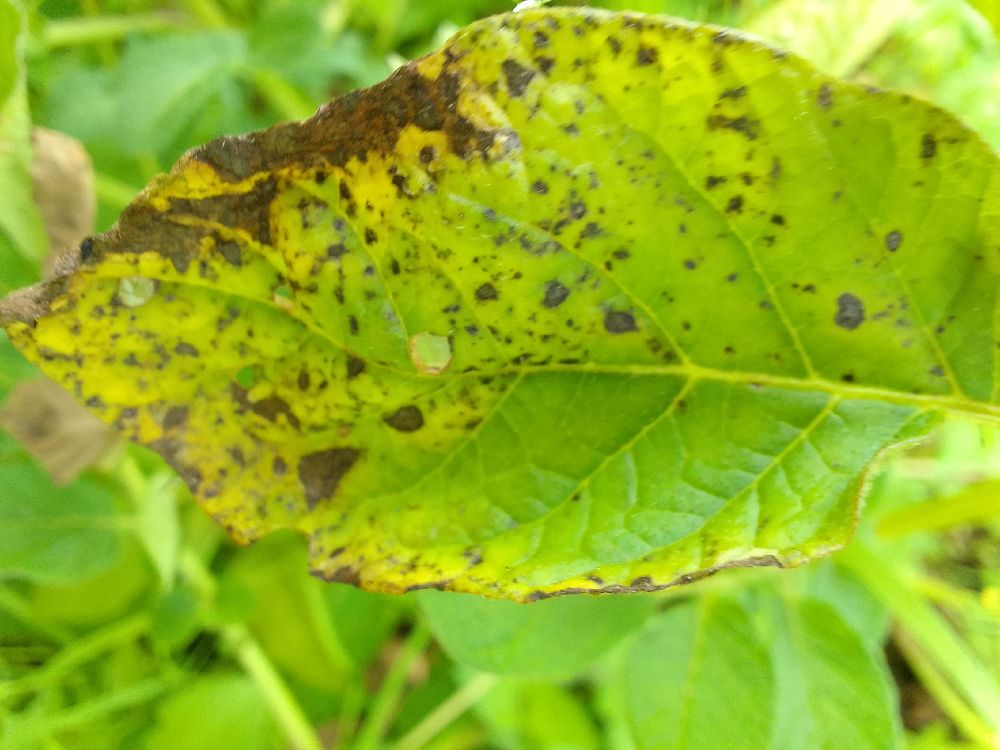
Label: Early blight